Answer in natural language. Consider the 3D positions of the objects in the scene and not just the 2D positions in the image. Is the centerpoint of  brown top white leg dining table at a higher height than Doorway? Choose between the following options: no or yes
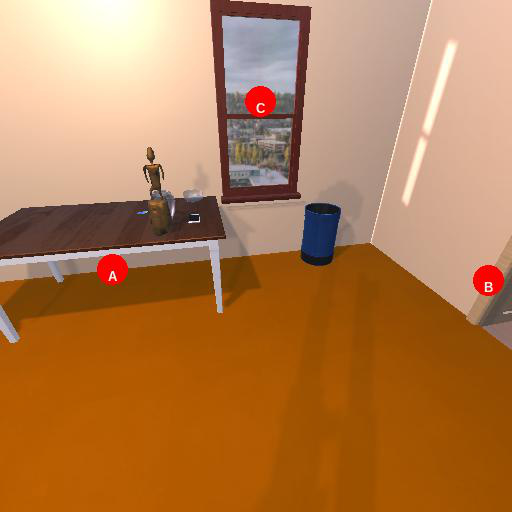
<answer>yes</answer>